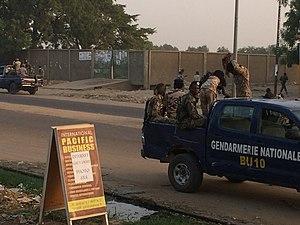
Le stade municipal du 7e arrondissement de ville de N'Djamena, Tchad, le 17 novembre 2016. (VOA/André Kodmadjingar)
La Gendarmerie nationale tchadienne est la branche de l'Armée nationale tchadienne chargée des missions de police judiciaire, de police administrative et de police militaire. Créée par un décret du 17 août 1961 à la suite de l'indépendance du Tchad, elle est directement inspirée de la Gendarmerie nationale française. En 2014, elle comptait 8 500 militaires.